Menlo Park Academy

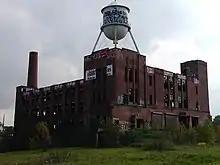
Abandoned Joseph and Feiss building.

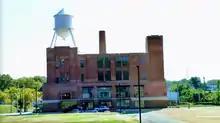
Menlo Park Academy's current building.

Menlo Park Academy was founded on September 23, 2008 with 38 students, and today enrolls nearly 500. The school has occupied three different buildings, currently situated in the Joseph and Feiss factory. The factory, which was previously abandoned, was renovated into the school it is today. Before the academy settled into its current building, the school was located at 14440 Triskett Road, next to St. Mel's.